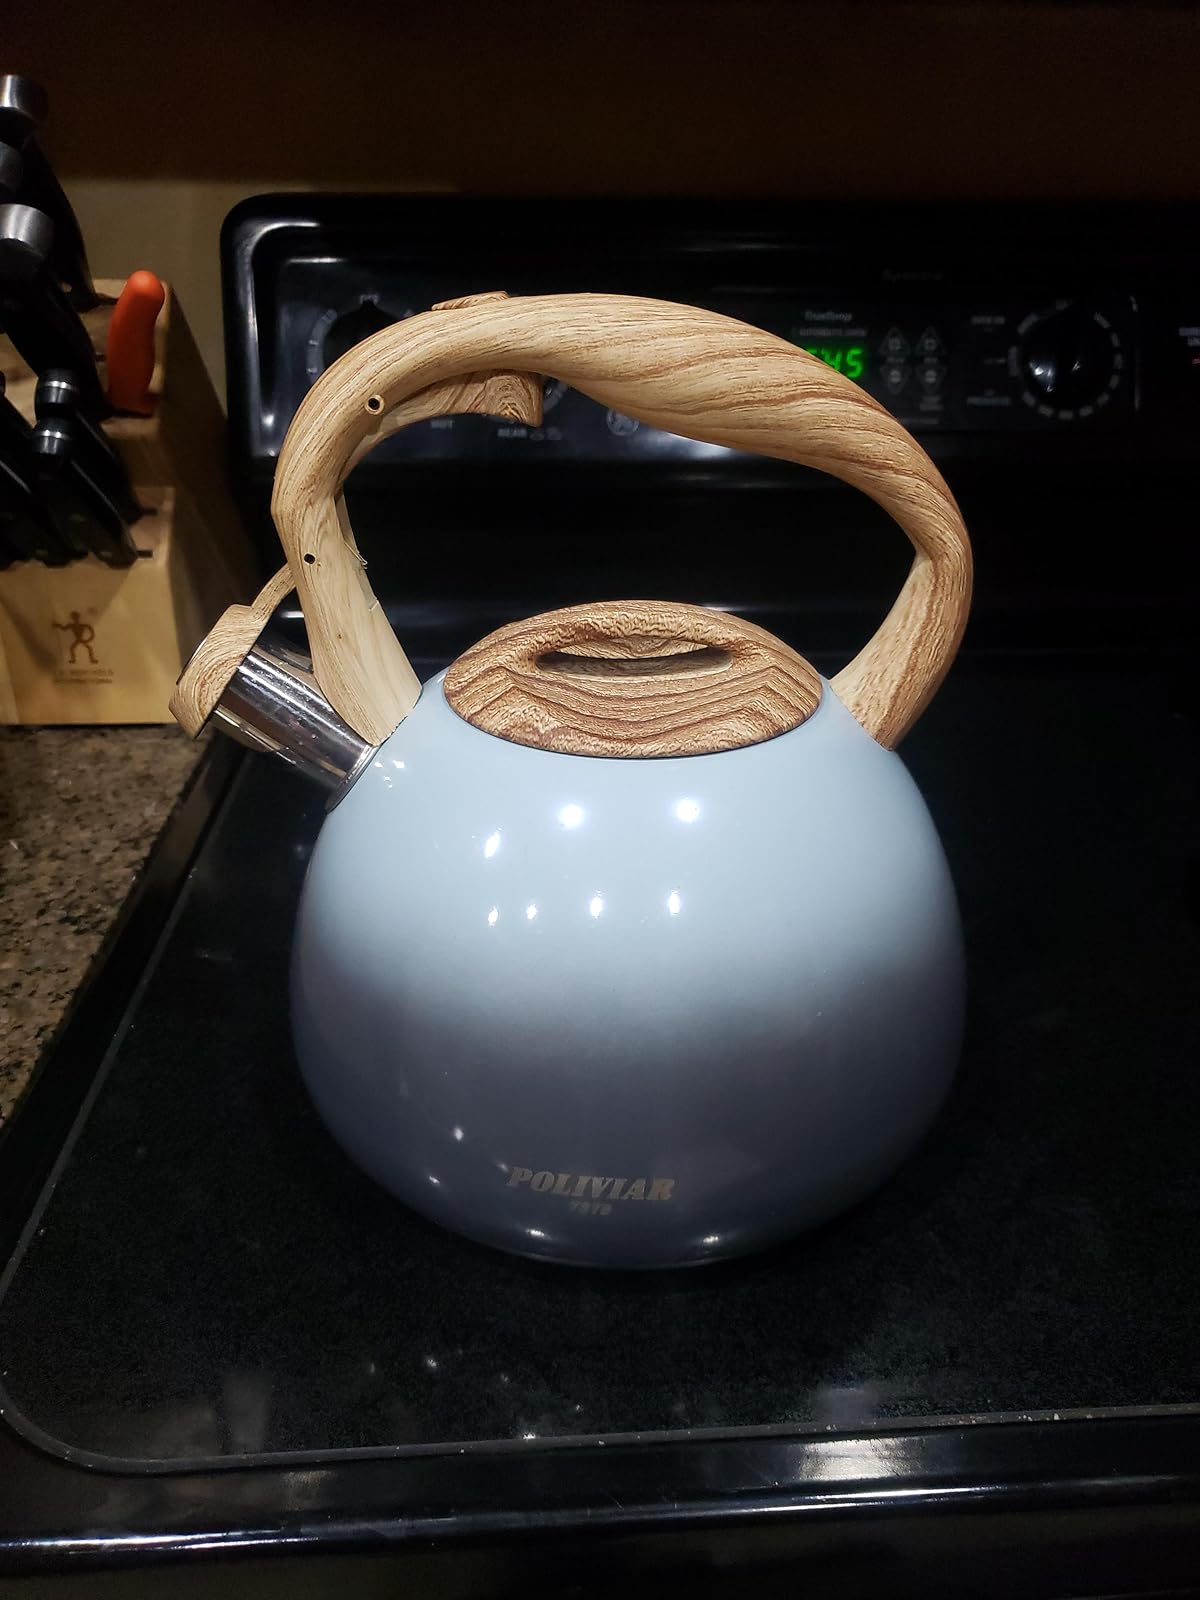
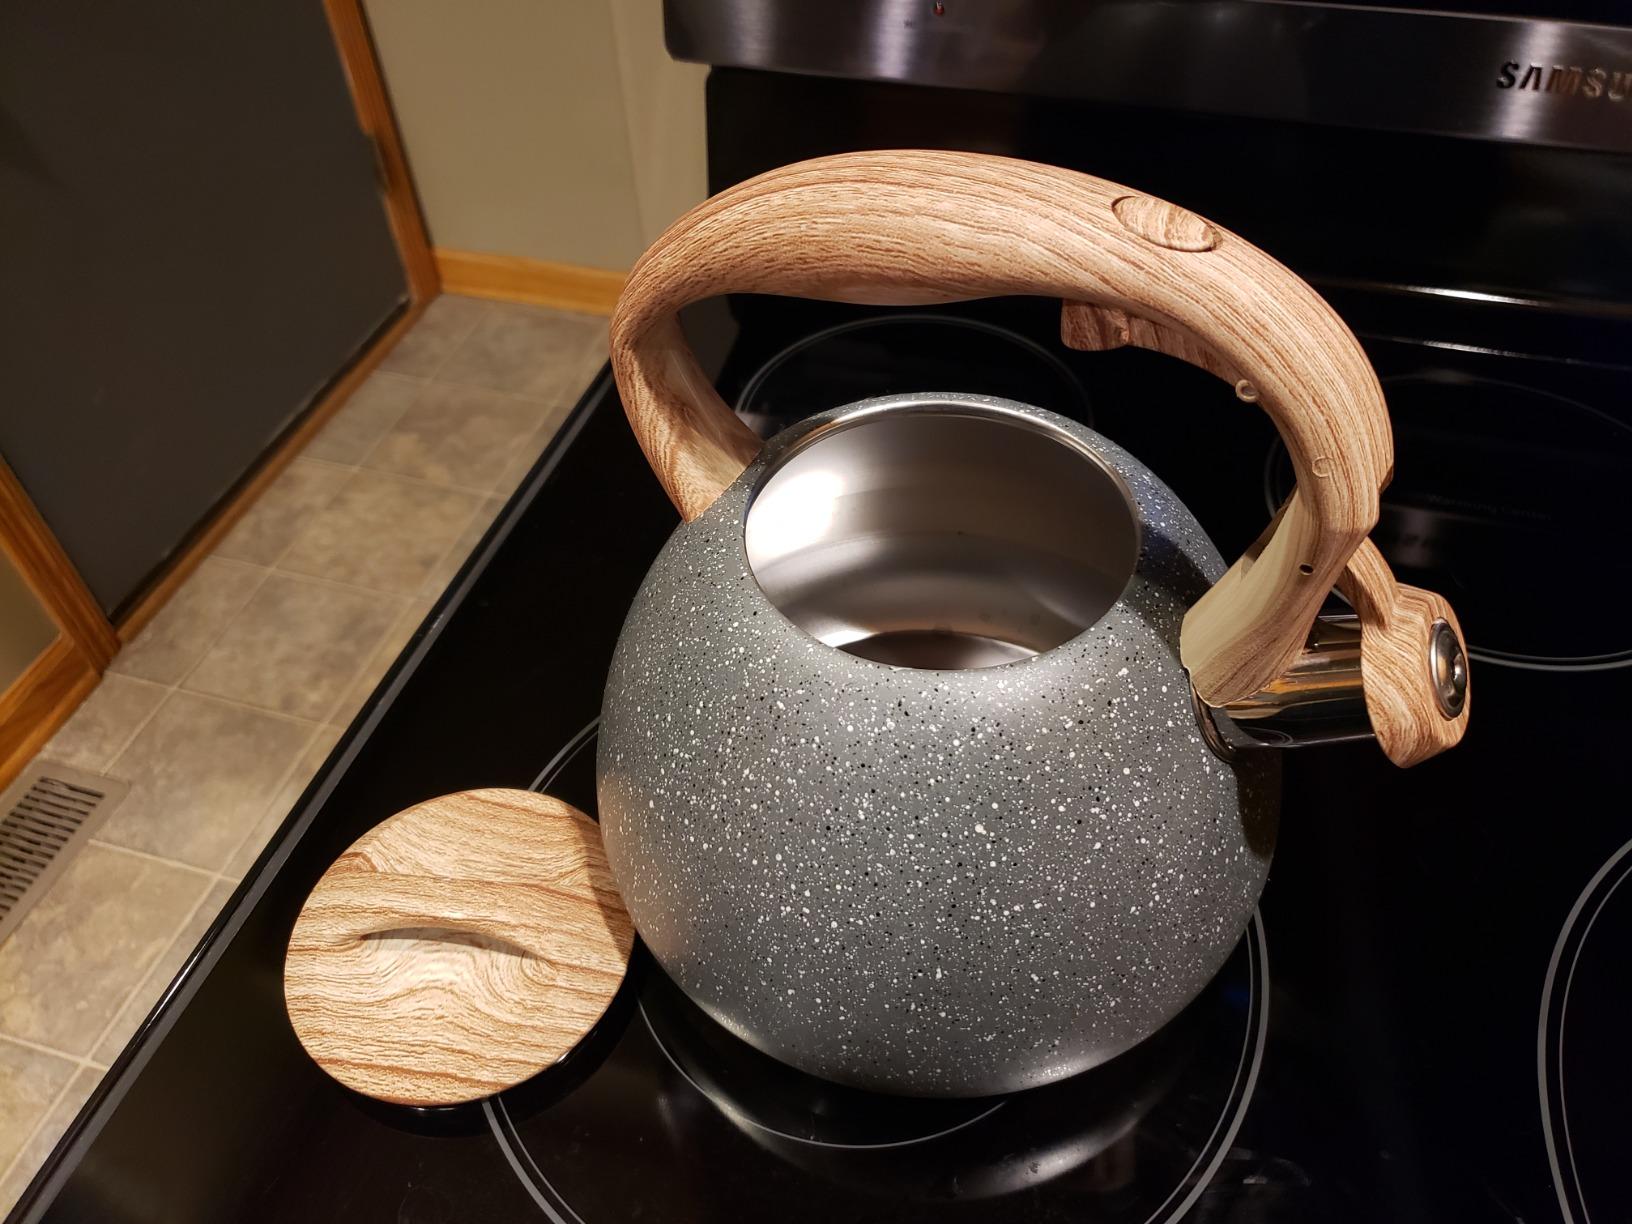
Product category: items_kettle
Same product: no